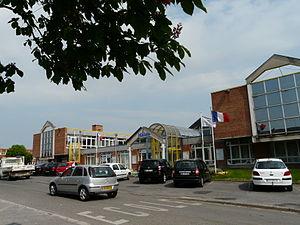
Mairie de Neuville-Saint-Rémy (Nord, France)
Neuville-Saint-Rémy est une commune française, située dans le département du Nord, en région Hauts-de-France.